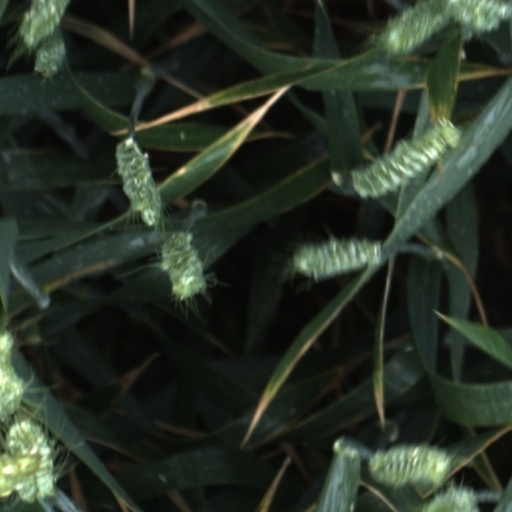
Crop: wheat